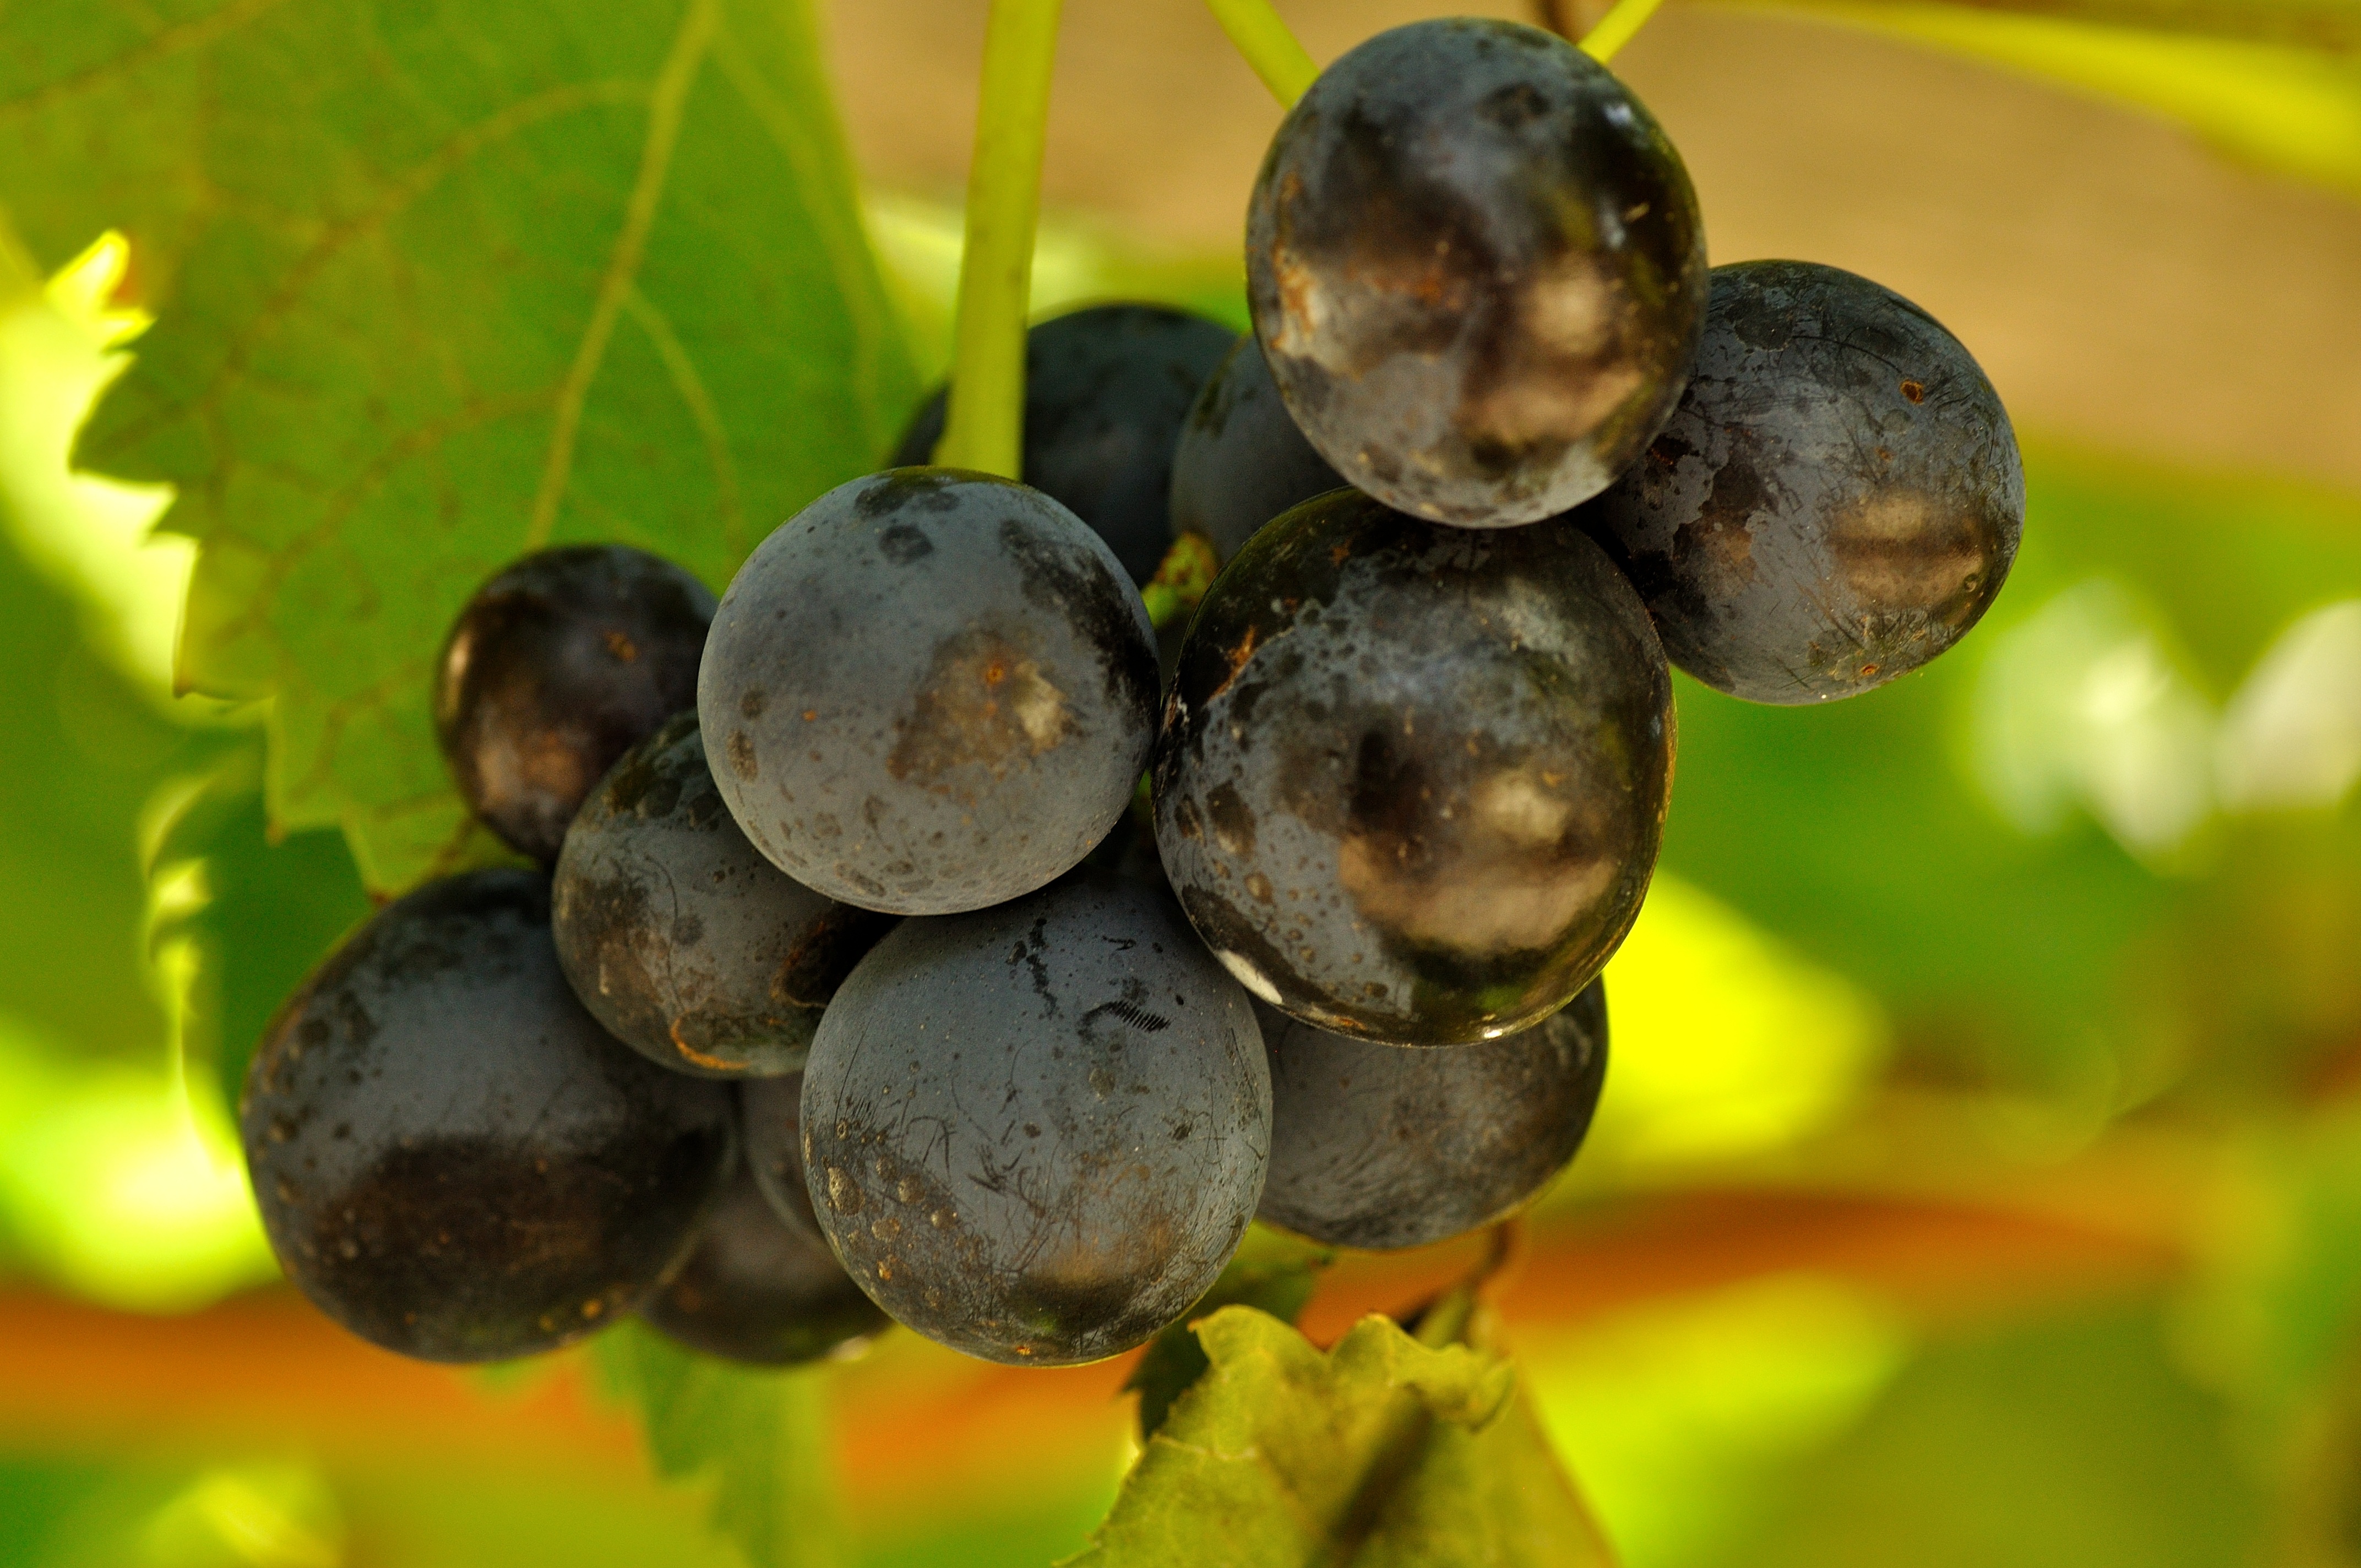
branch, plant, grape, wine, fruit, berry, food, produce, autumn, grapes, fruits, macro photography, flowering plant, vitis, damson, land plant